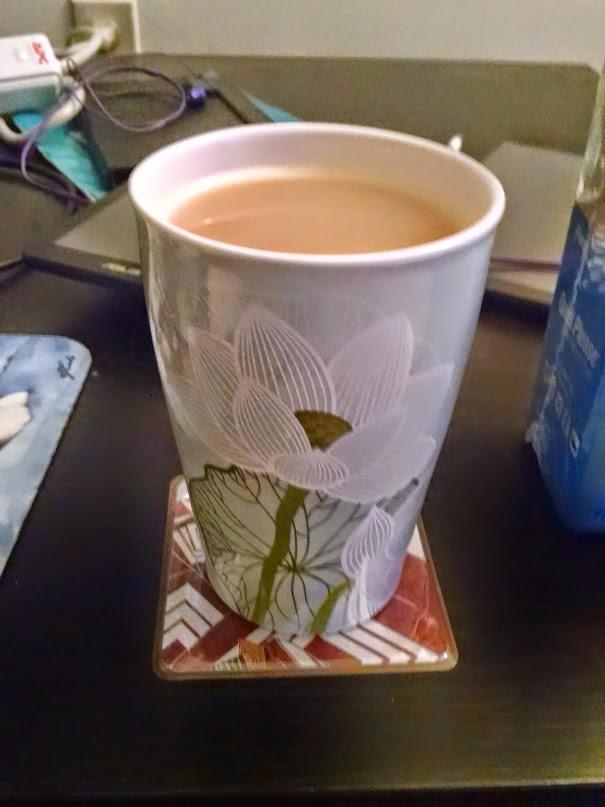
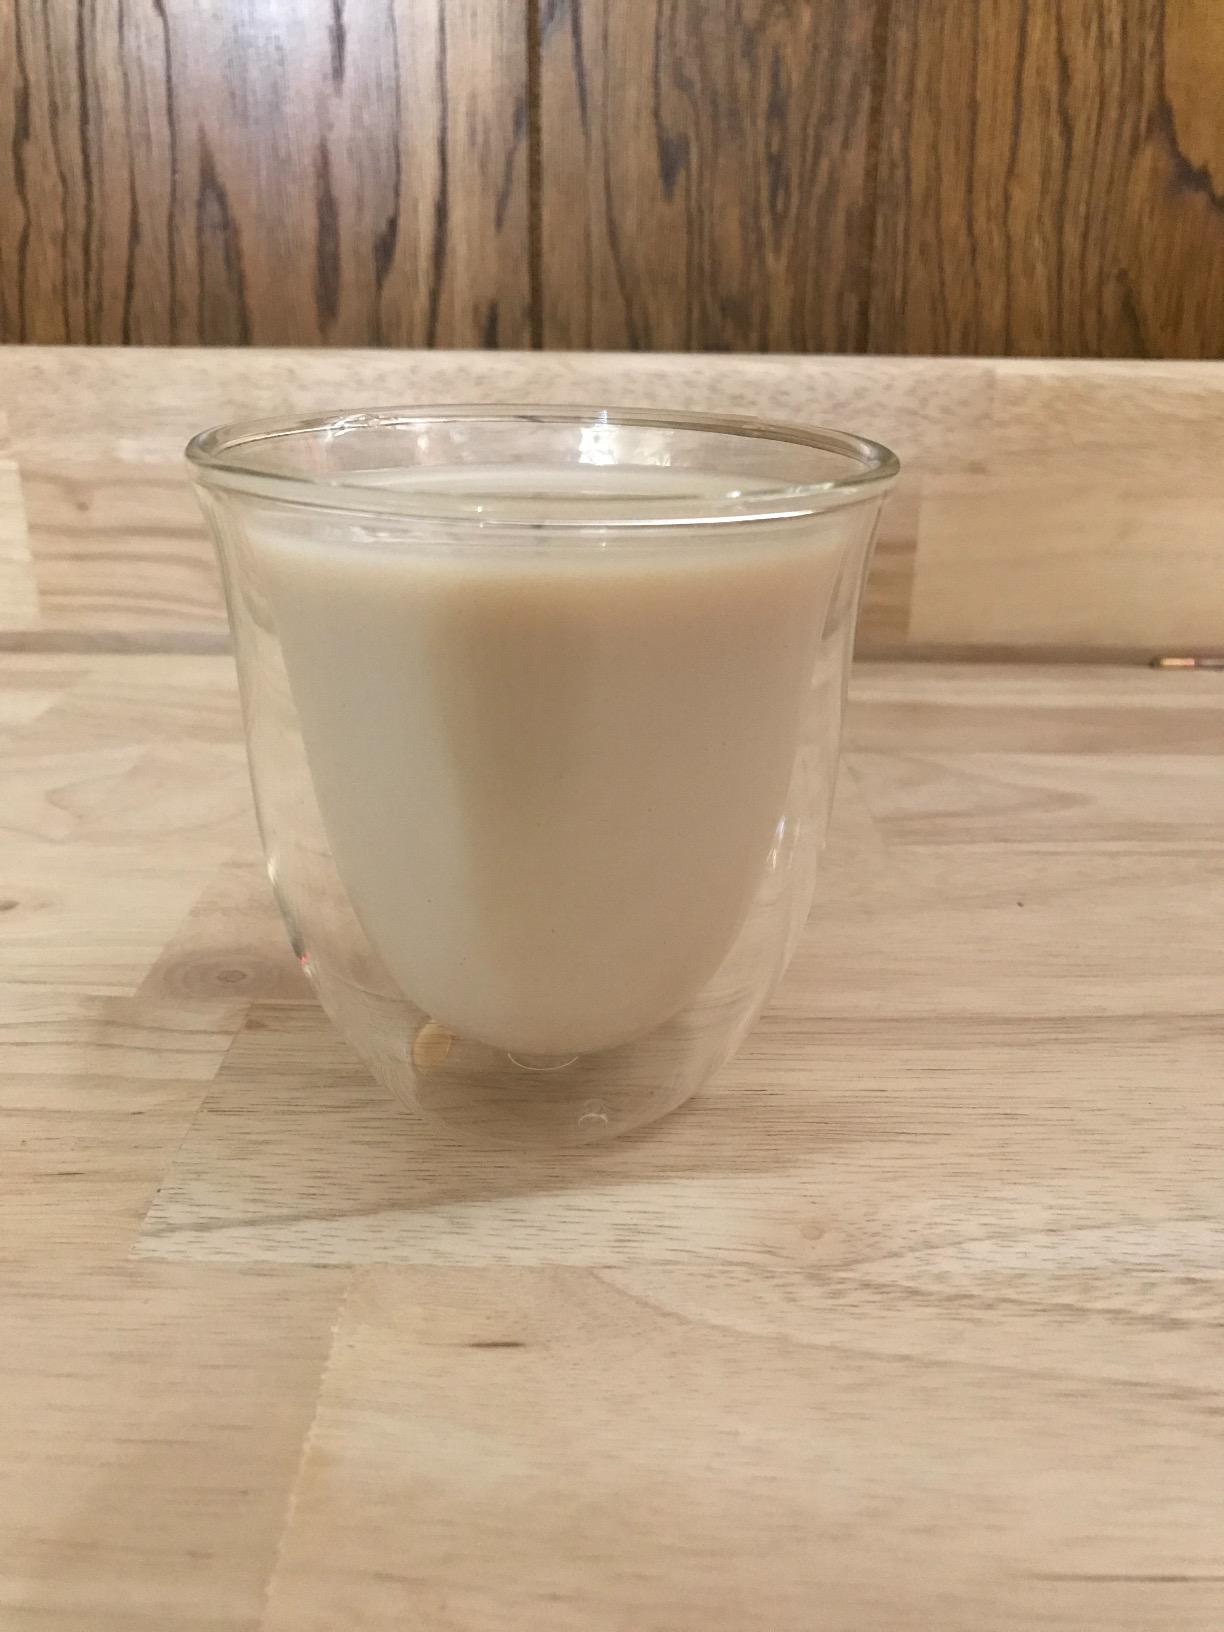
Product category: items_mug
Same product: no